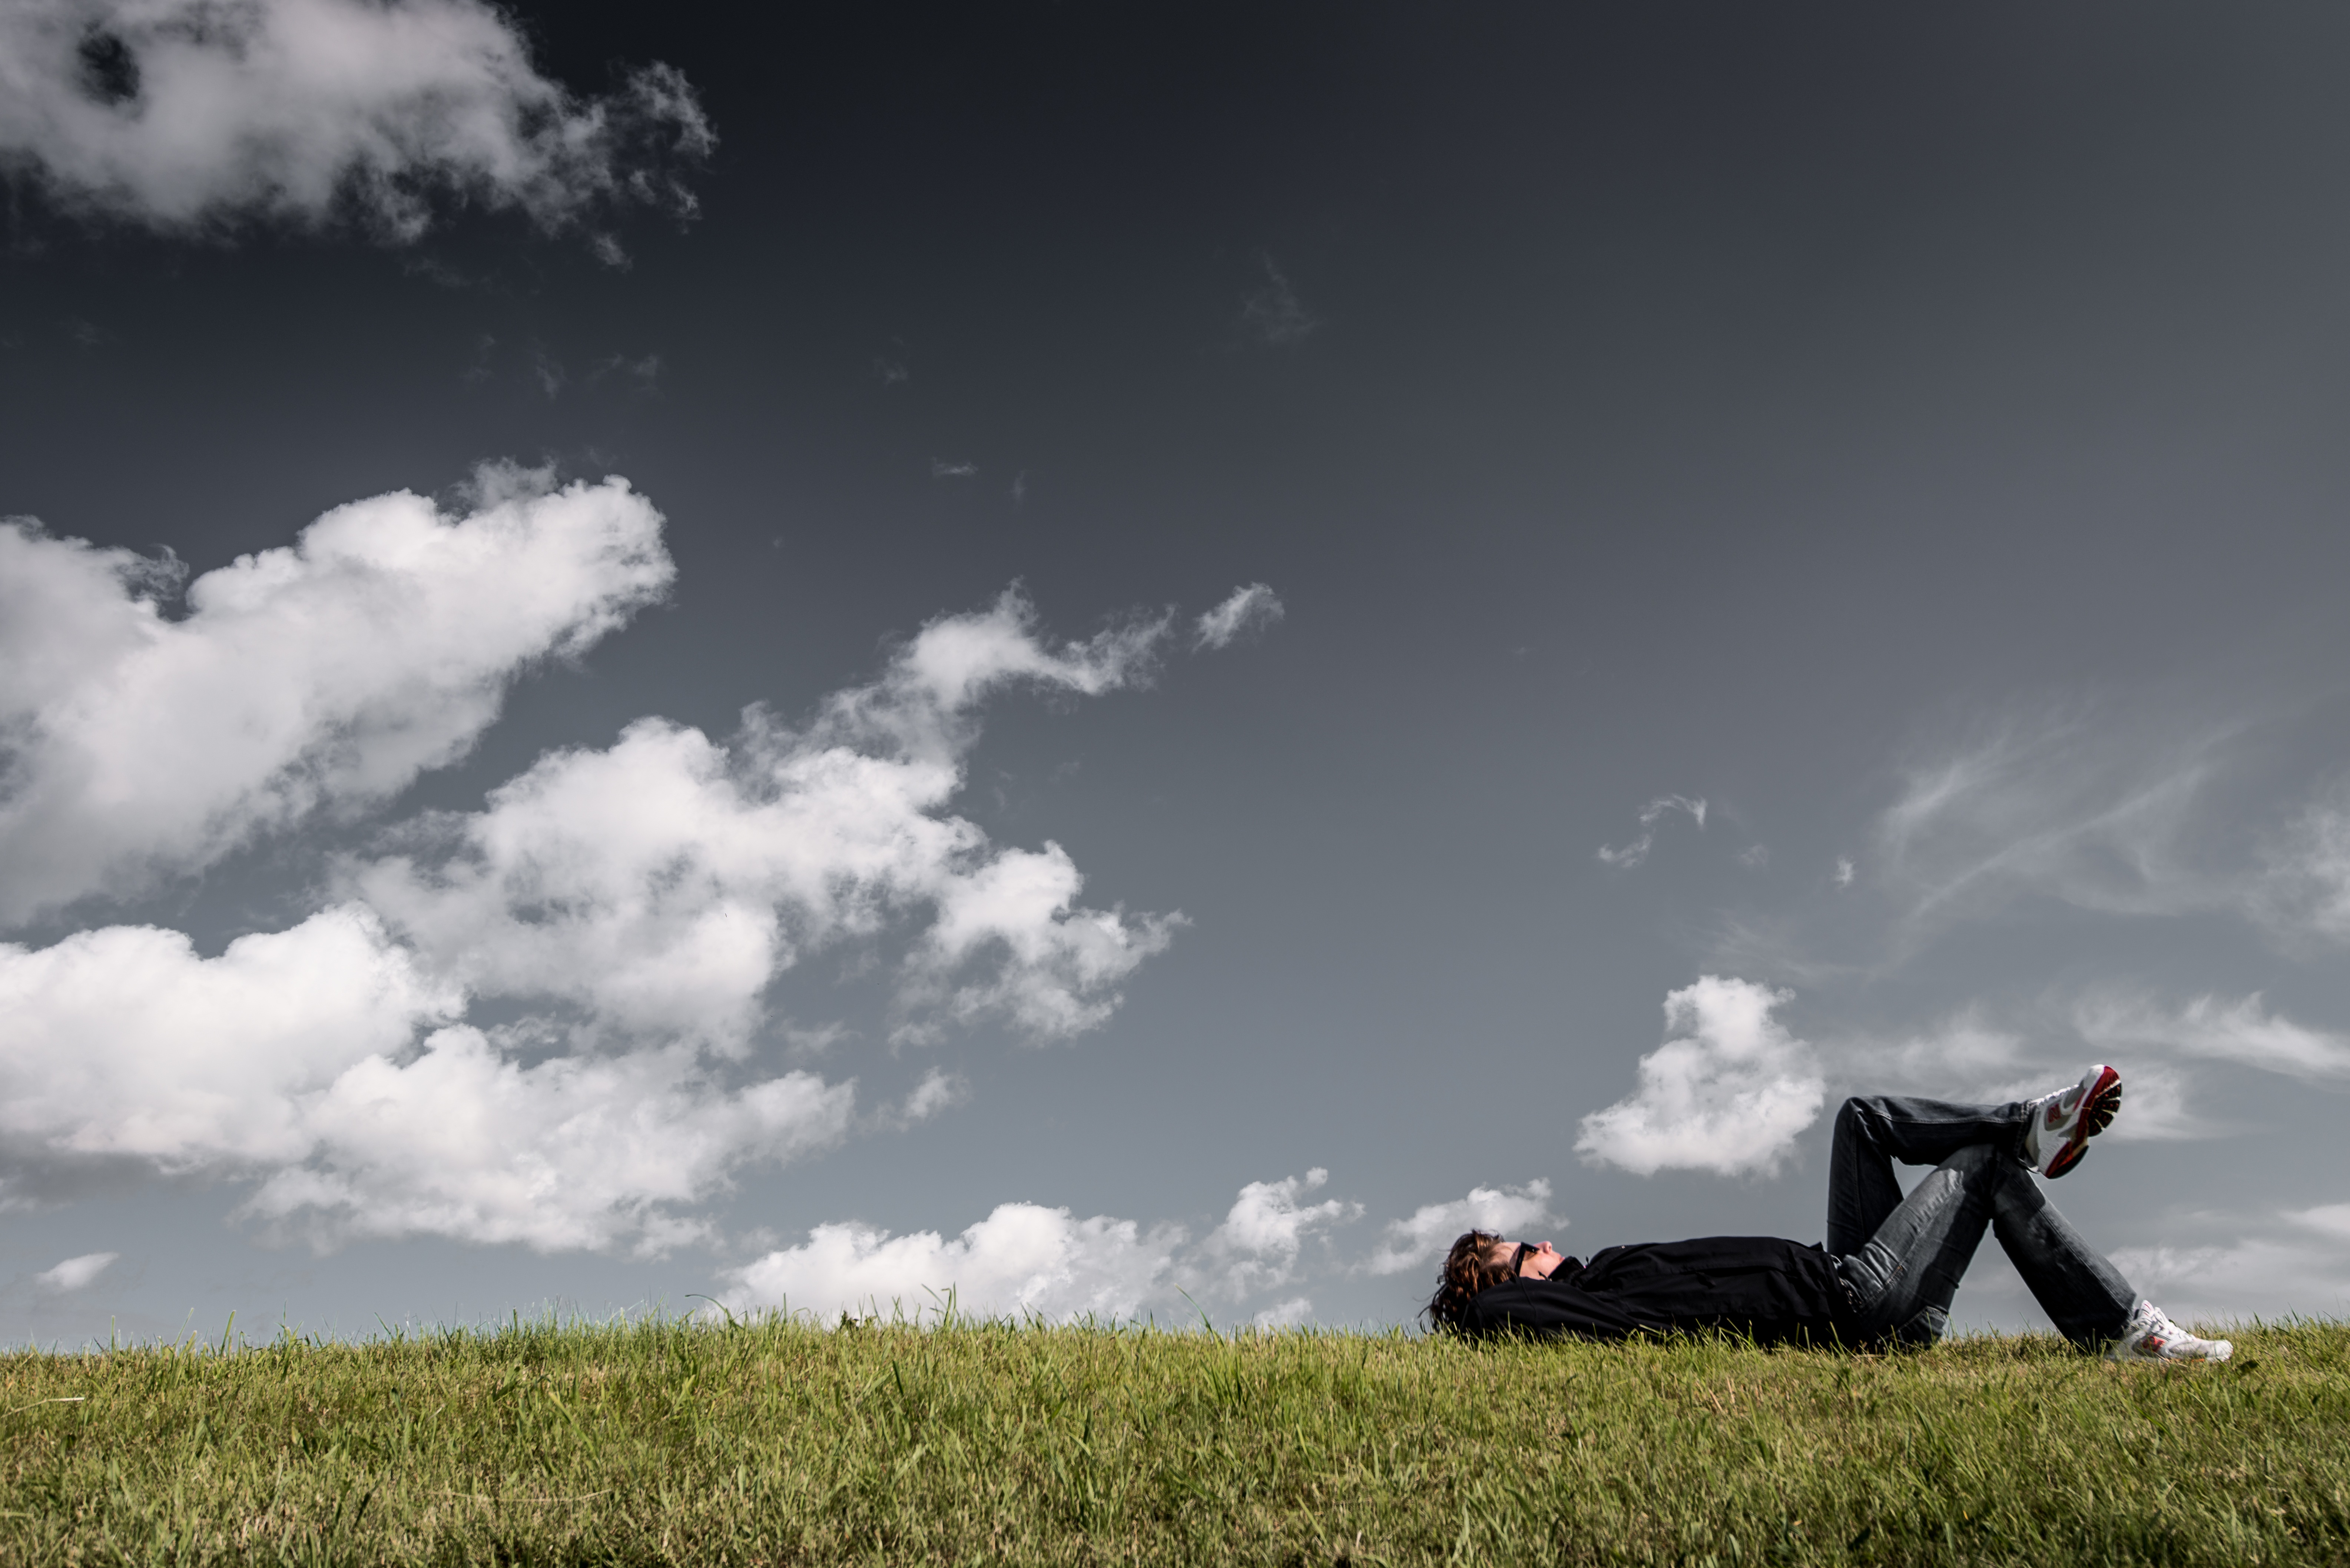
grass, horizon, cloud, sky, field, meadow, sunlight, morning, wind, weather, grassland, grass family, atmosphere of earth